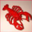
Label: lobster